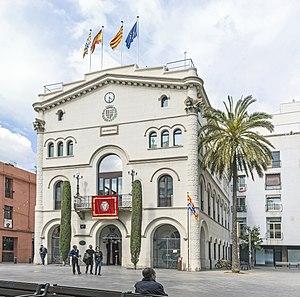
Badalona ou Badalone en français, est une commune espagnole de Catalogne, située dans la province de Barcelone et la comarque du Barcelonès. Il s'agit de la troisième ville la plus peuplée de Catalogne.